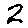
Label: 2